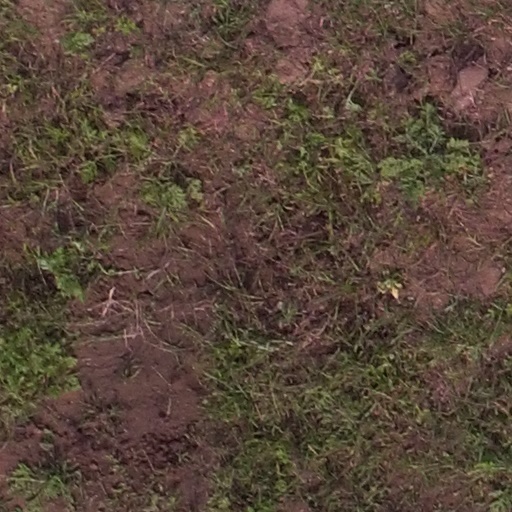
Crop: maize; corn